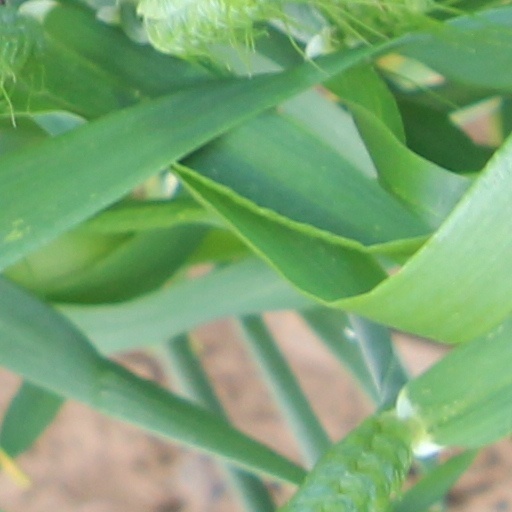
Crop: wheat